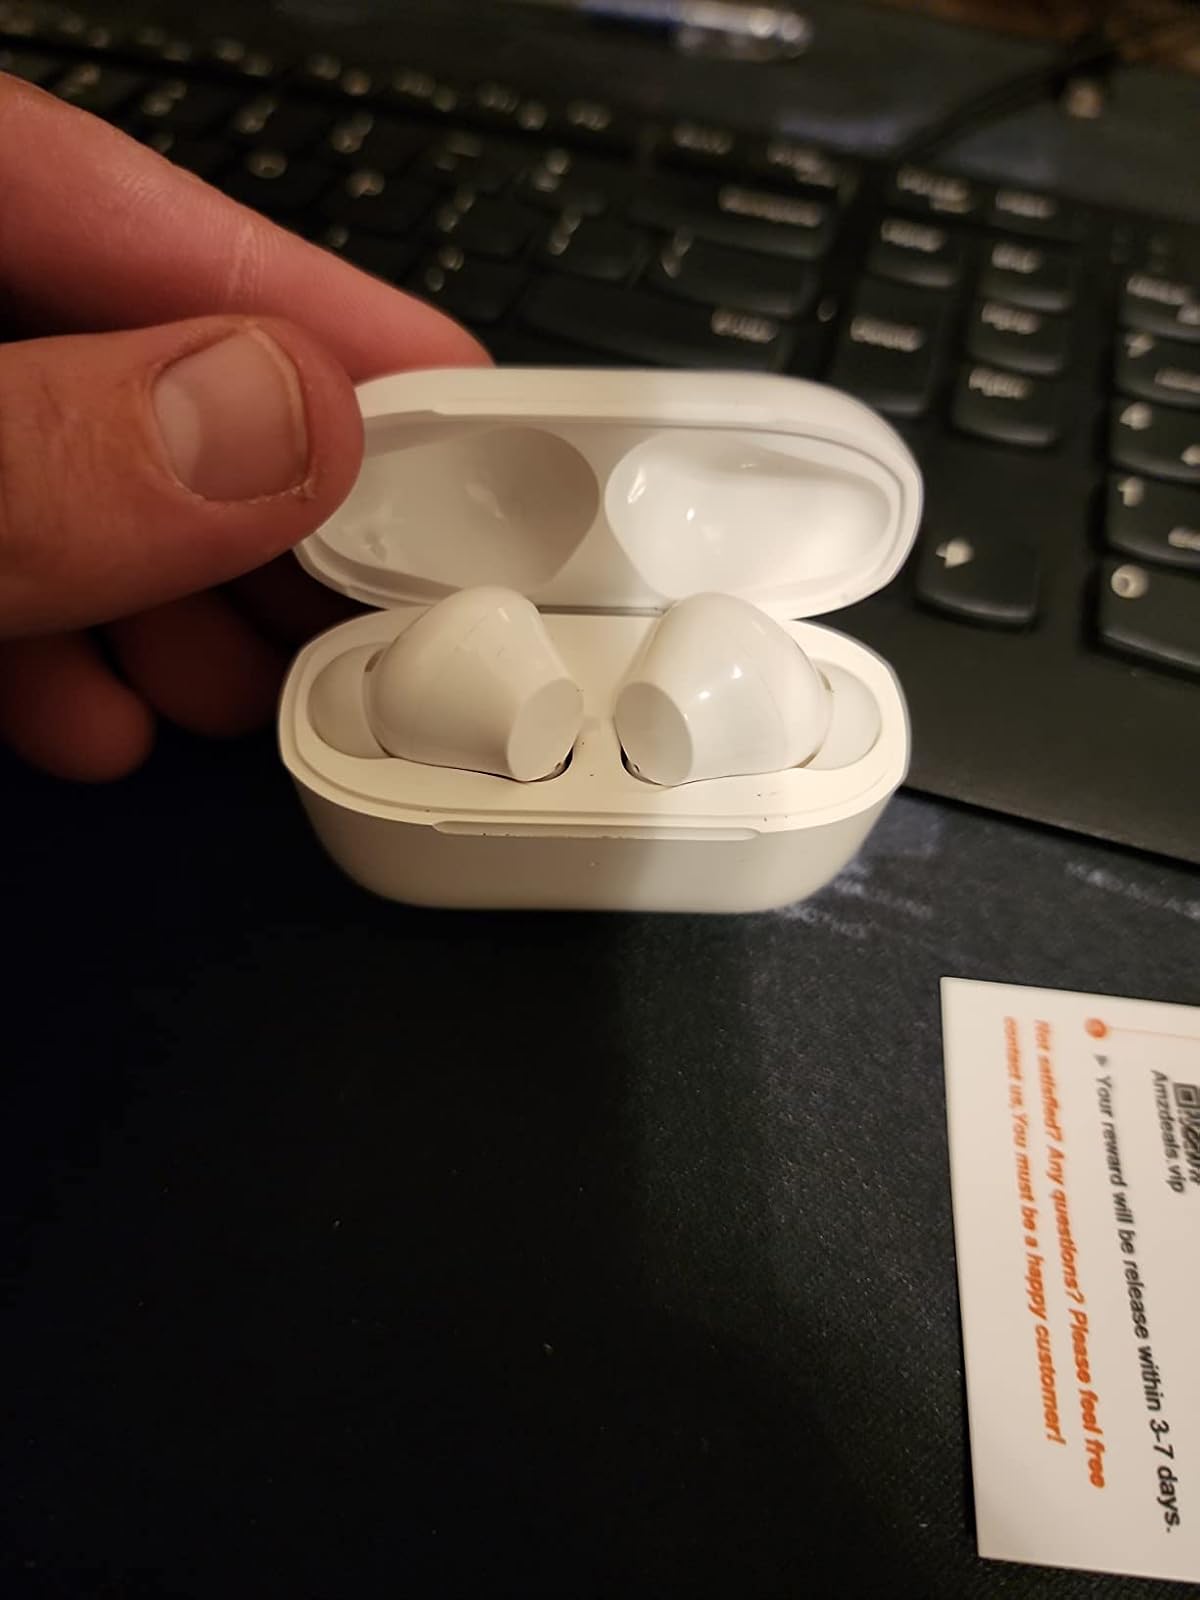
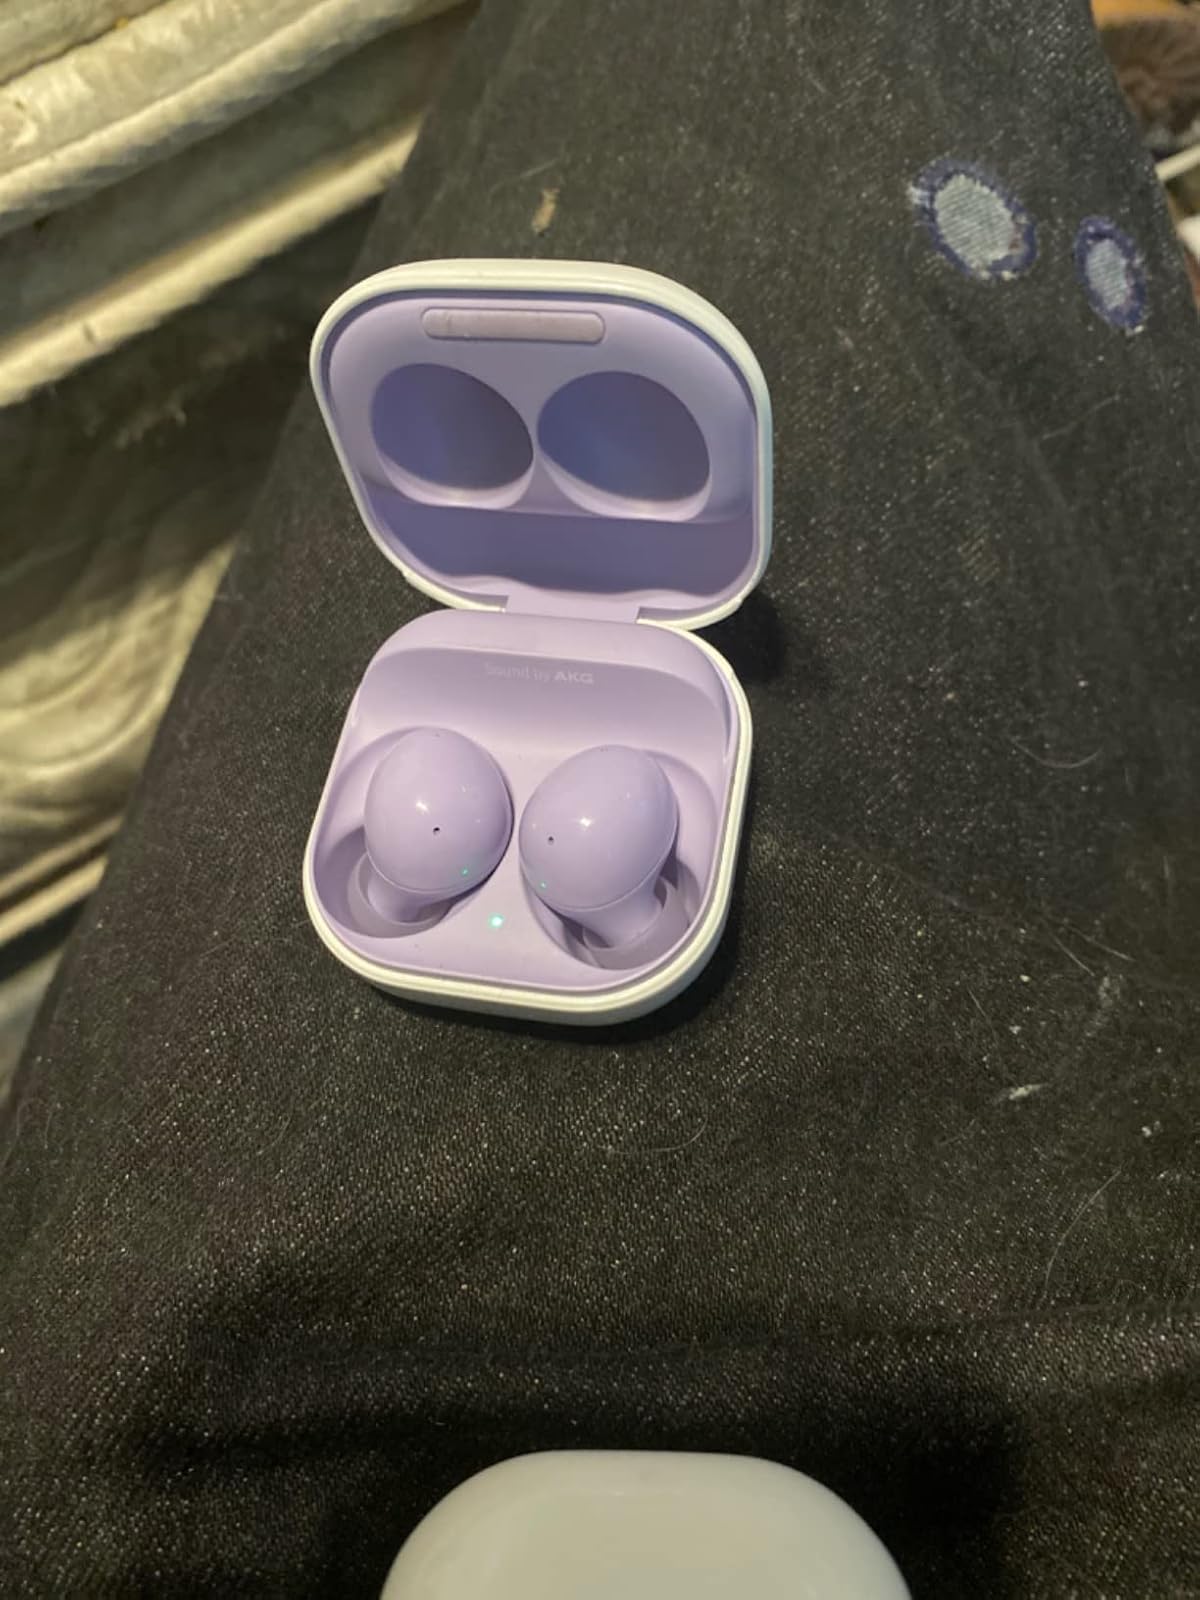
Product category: earbuds
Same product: no